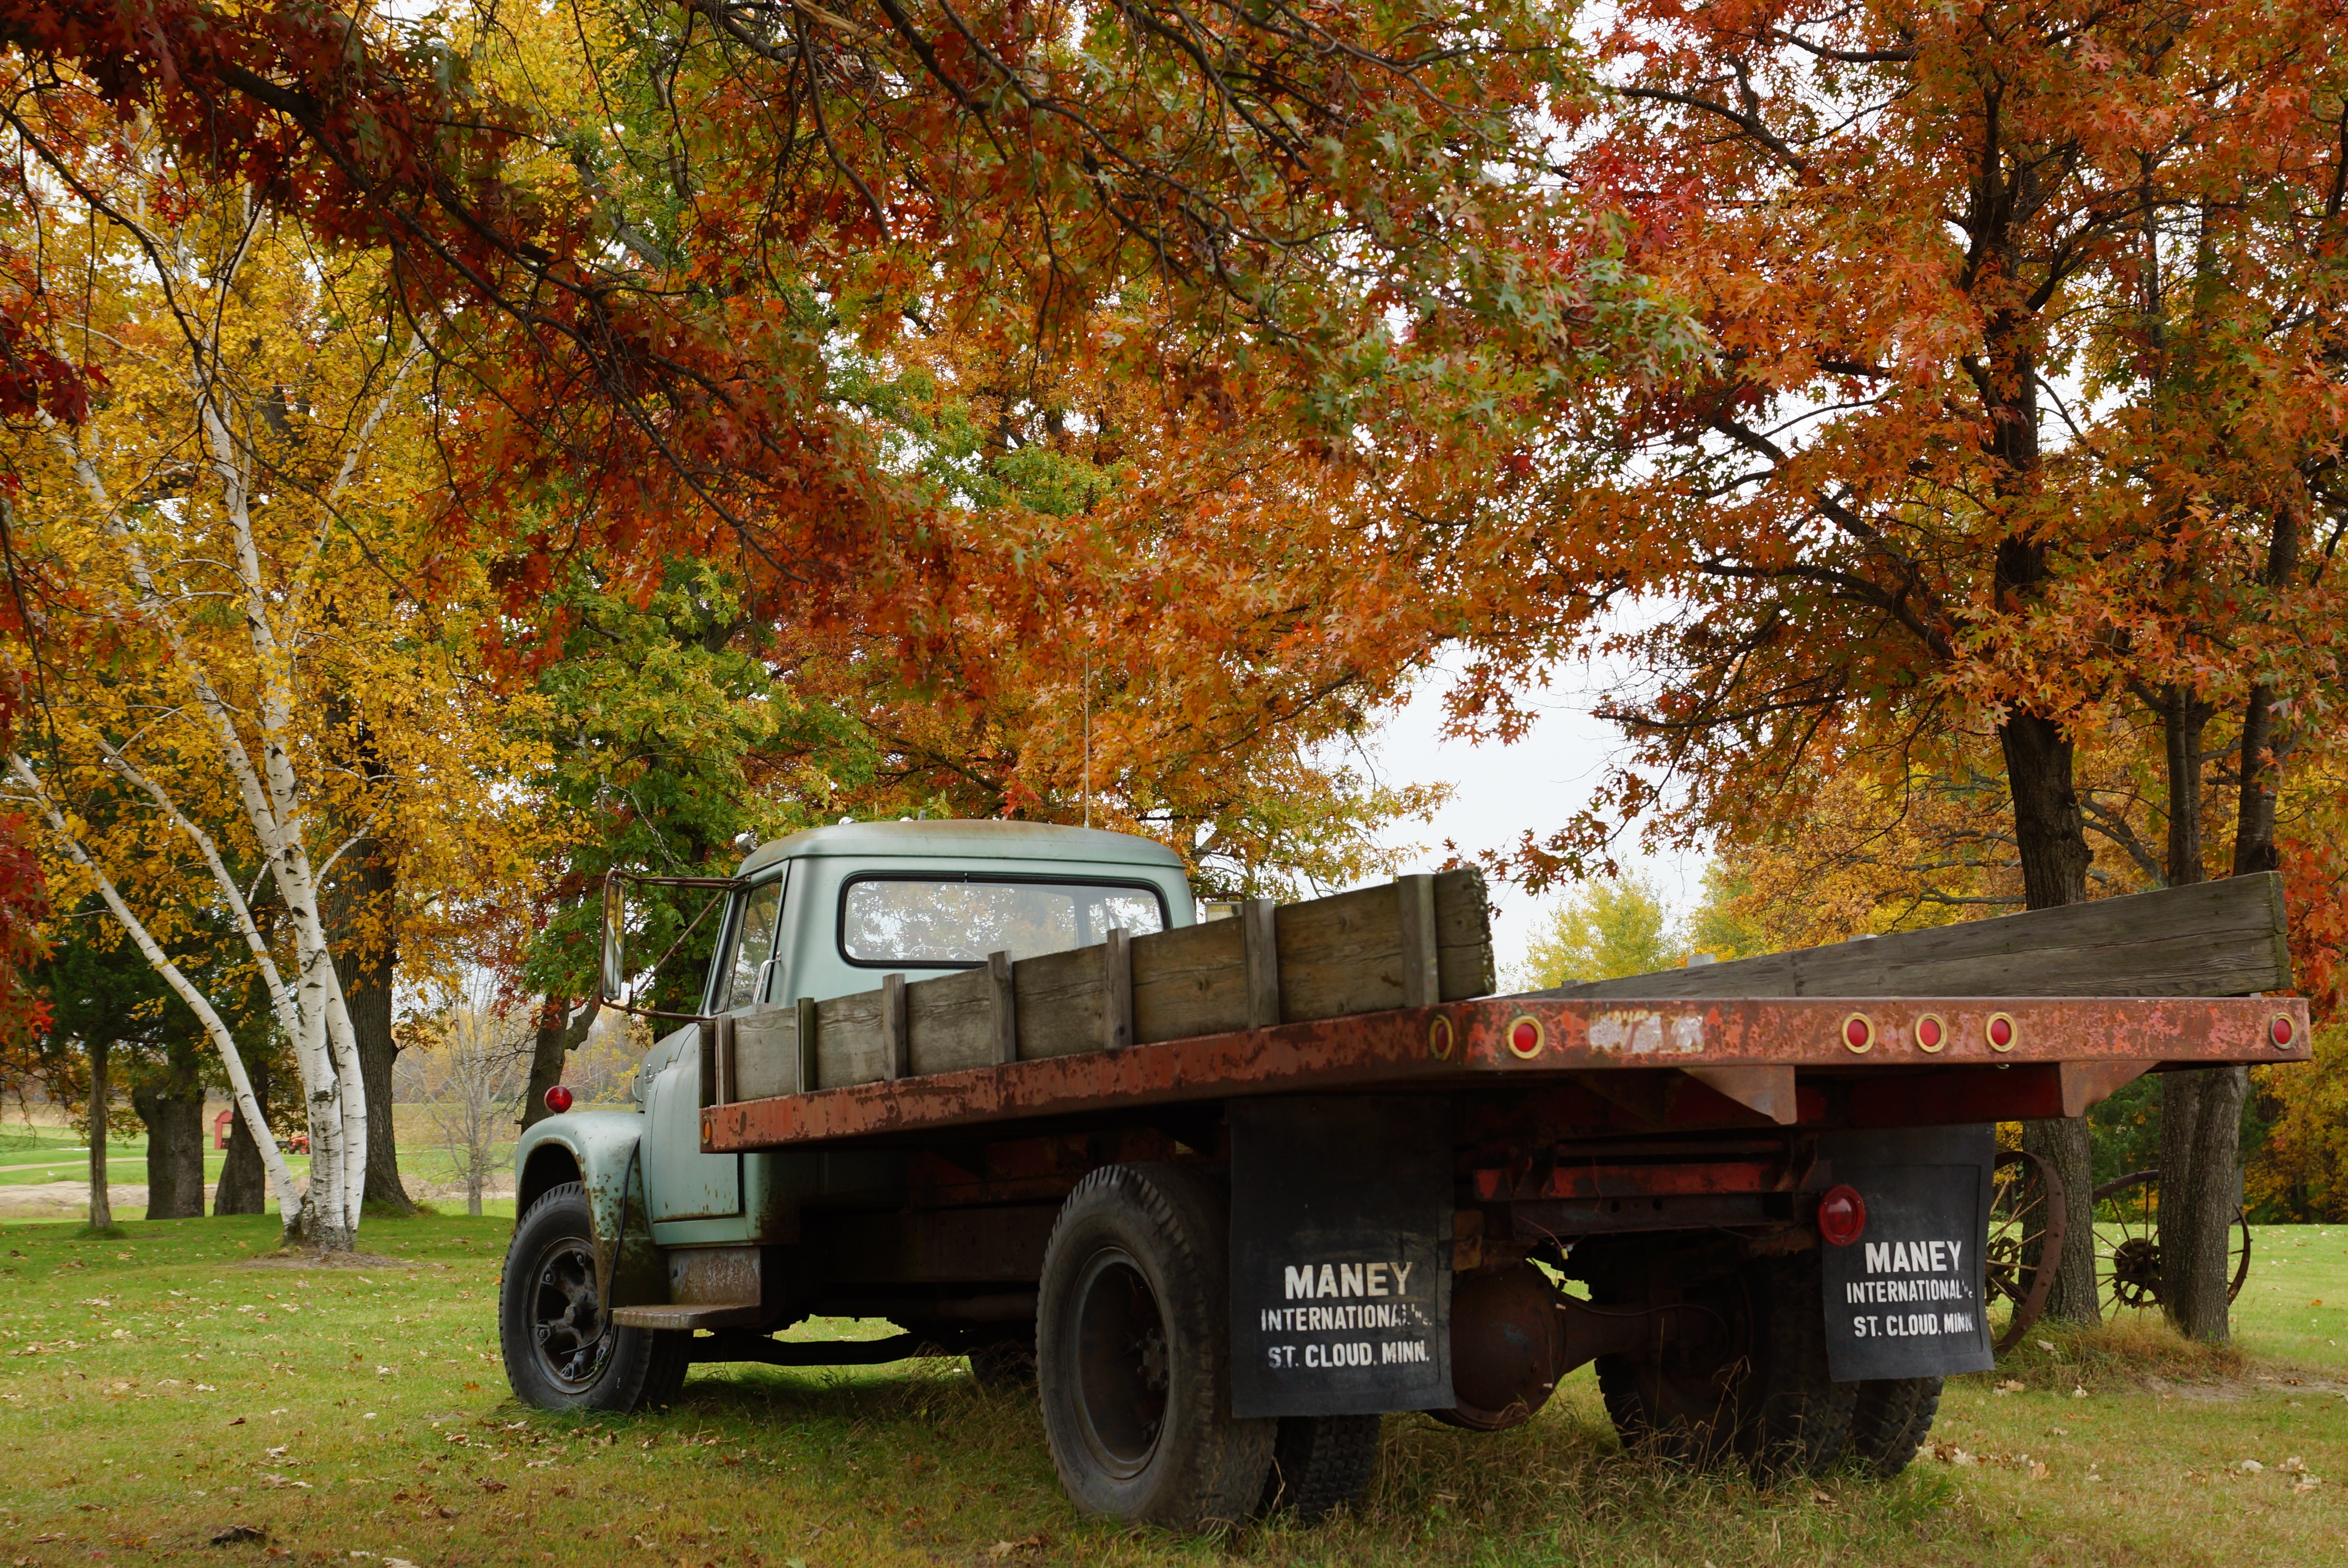
landscape, tree, farm, countryside, fall, transport, orange, vehicle, autumn, season, thanksgiving, outdoors, colours, november, october, rural area